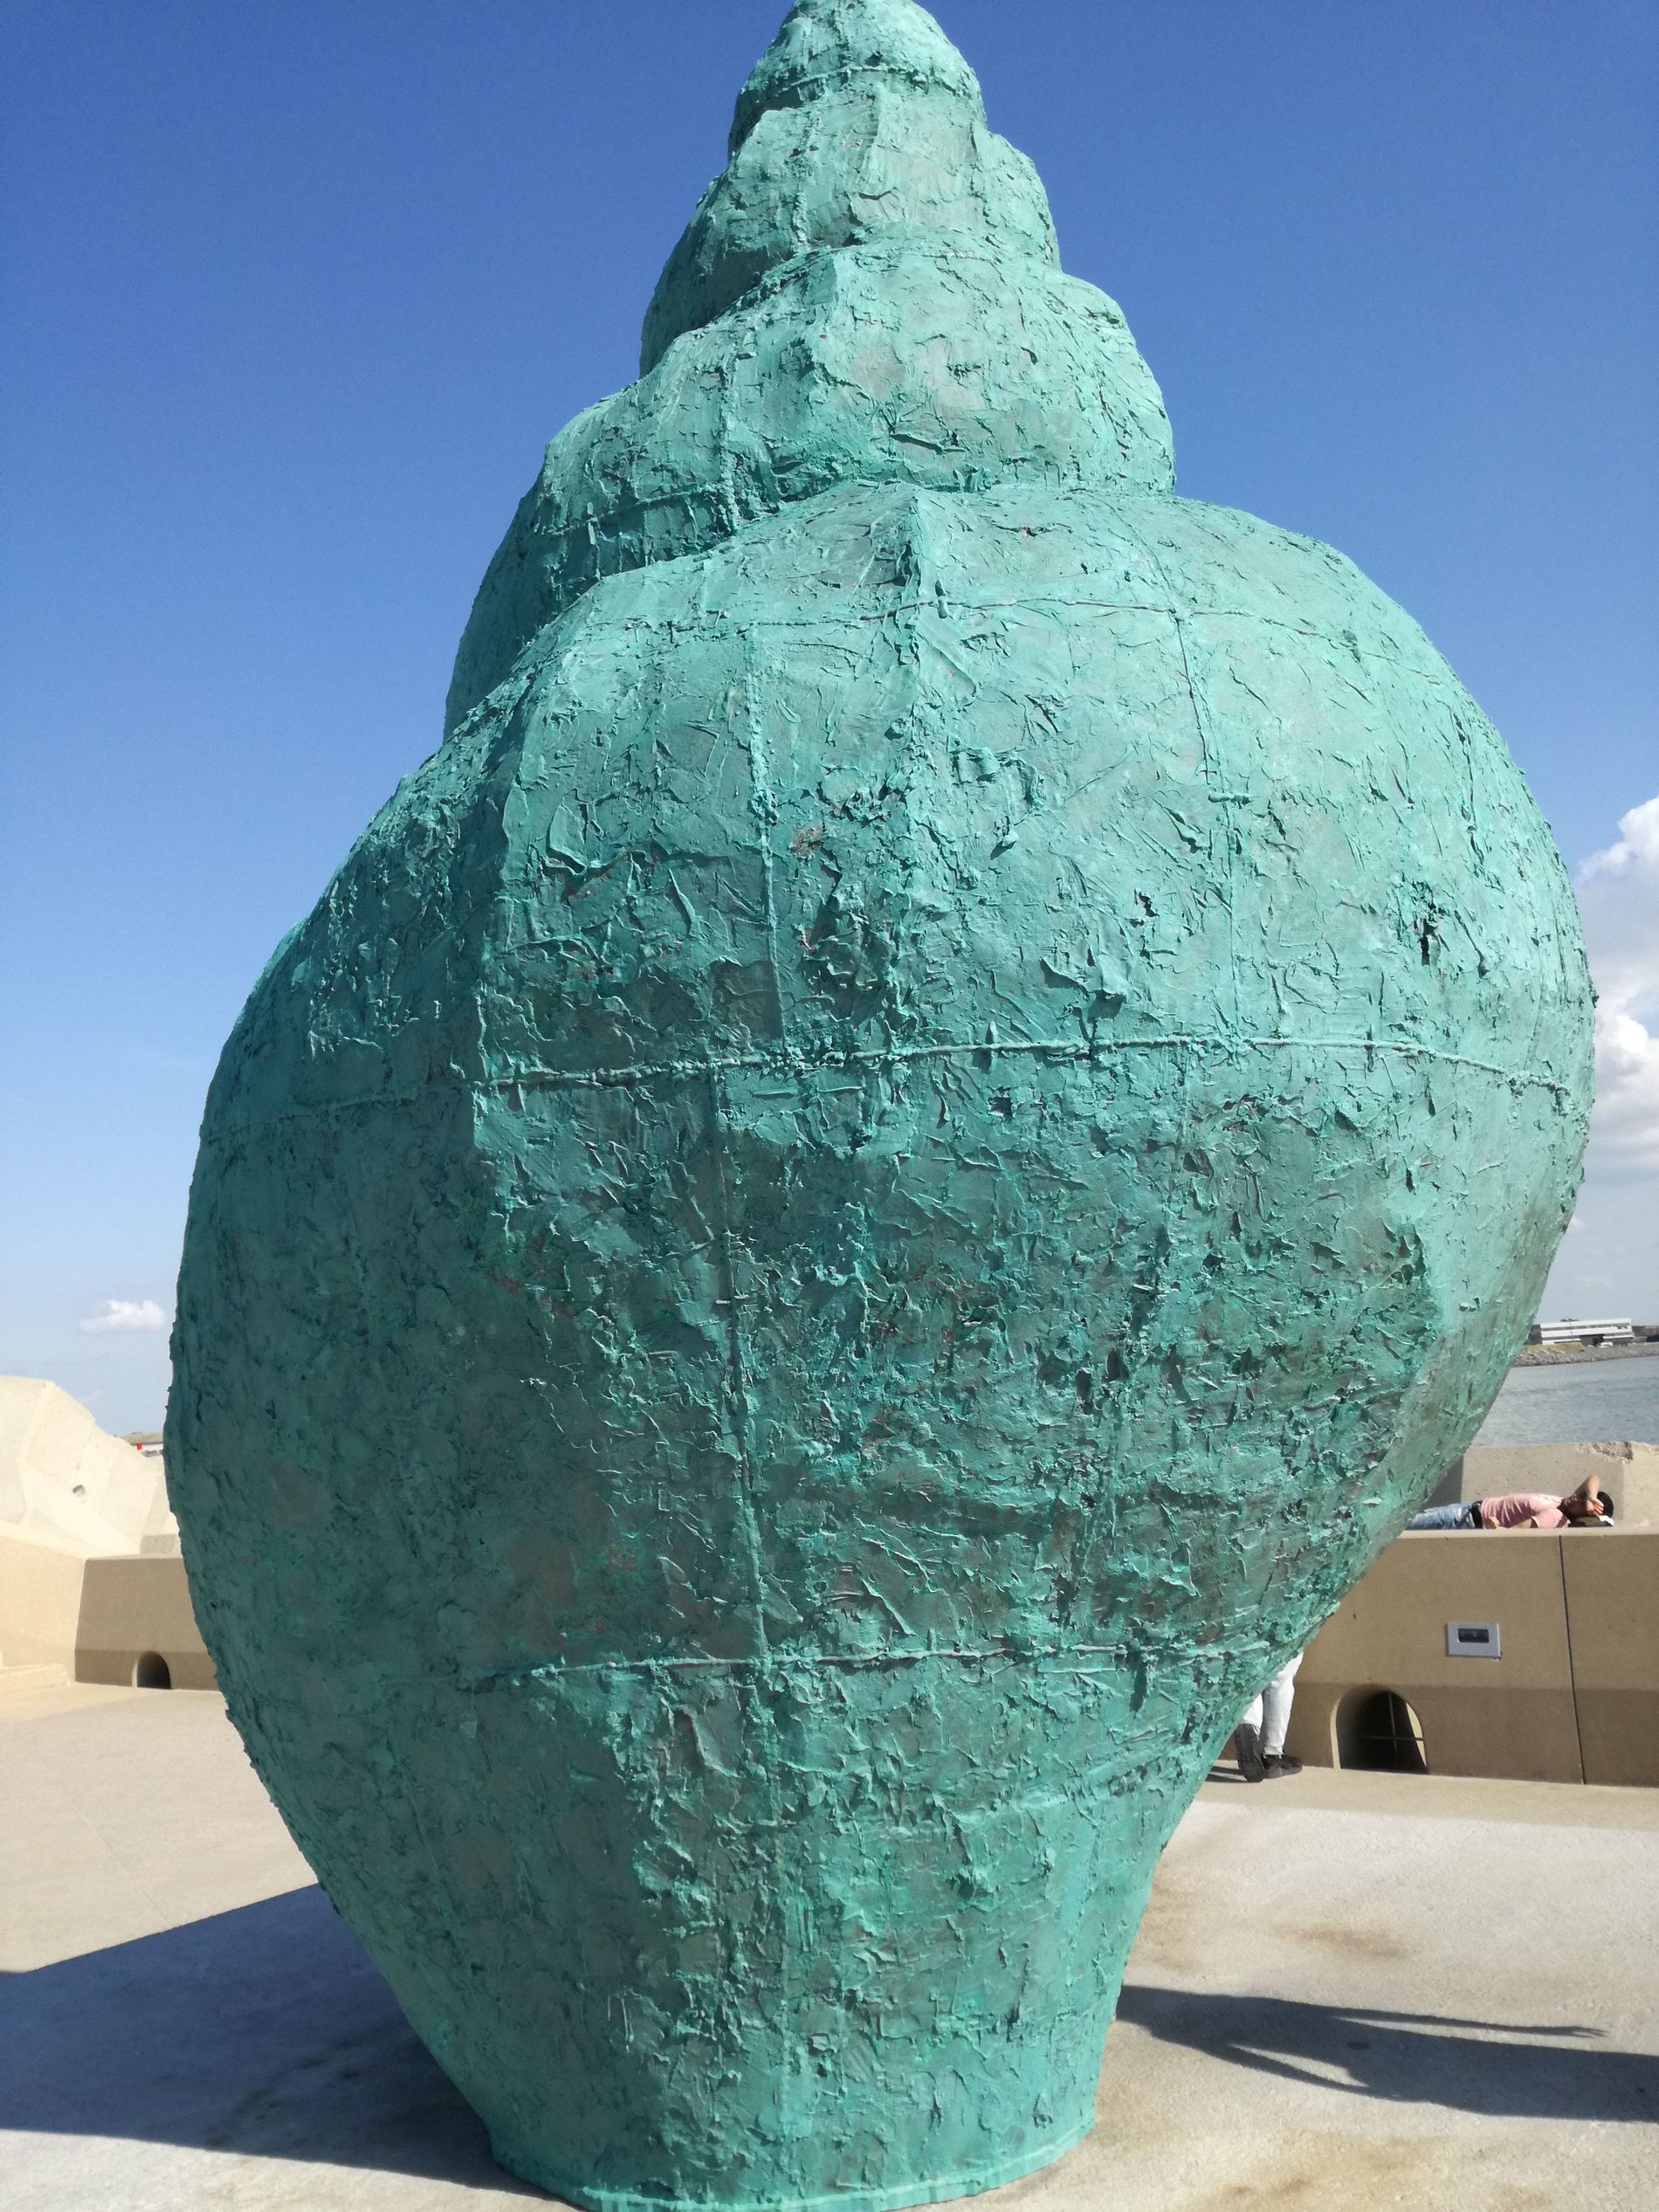
shell-shaped sculpture
The image shows a large, shell-shaped sculpture placed on the roof of a short building, possibly a museum or an art gallery. In the background, the sky is clear blue. The type of photograph is architectural or sculptural.
A scene depicting a large shell-shaped sculpture, in blue-green, standing against a clear blue sky. The sculpture is perched on the roof of a short building, illuminated by bright sunlight that reflects softly off the sculpture's surface, revealing its details. The camera angle is low, facing upwards, making the sculpture appear larger and accentuating its height.
Labels: Rock, Jar, Person, Pottery, Nature, Outdoors, Snow, Snowman, Winter, Sphere, Clothing, Footwear, Shoe, Cookware, Pot, Urn, Mineral, sky, building, sculpture
Camera: HUAWEI HUAWEI VNS-L31
Aperture: F2
Exposure: 1/1053 sec
ISO: 50
Focal length: 3.8 mm